Baby on Board (film)

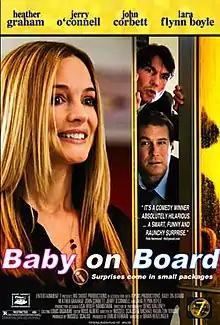
Promotional poster

Baby on Board is a 2009 comedy film starring Heather Graham, John Corbett, Jerry O'Connell, Anthony Starke and Lara Flynn Boyle.